Jewish religious movements

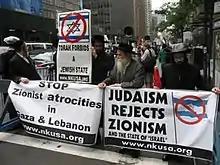
Naturei Karta protest, USA

A few of the fringe groups of the anti-Zionists, with marginal ideology, does not recognize the legitimacy of the Israeli state. Among them are both the Orthodox (the Satmar Hasidism, Edah HaChareidis, Neturei Karta) and Reform (American Council for Judaism).